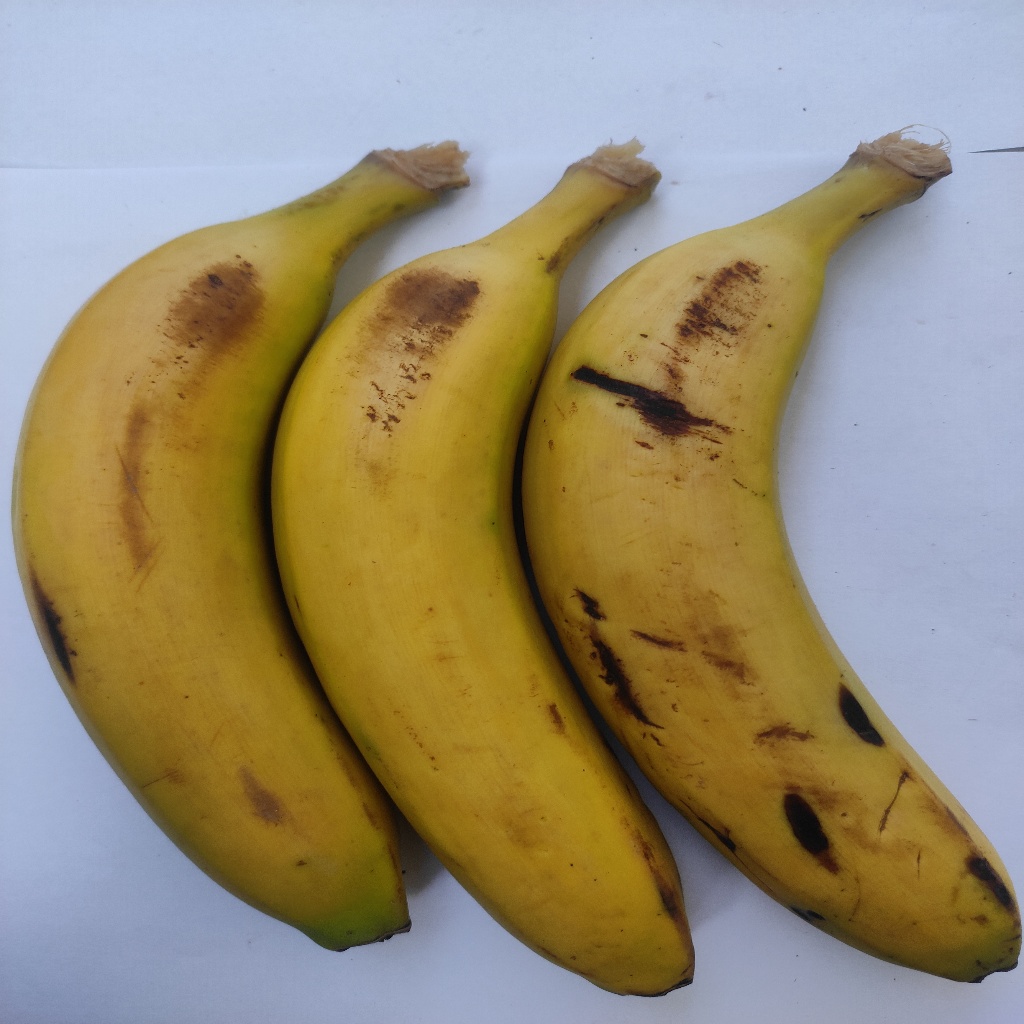
Crop: banana
Quality class: Class_A